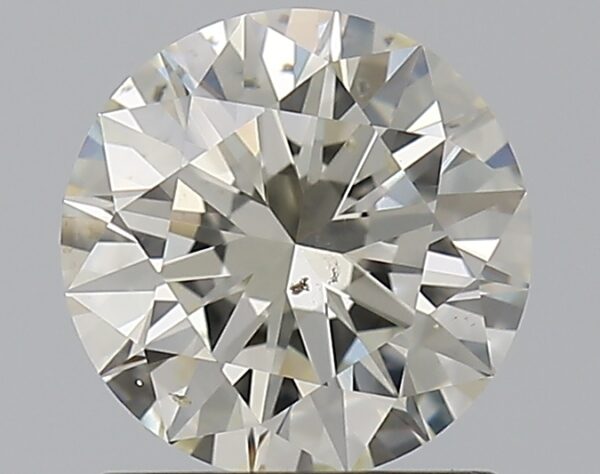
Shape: round
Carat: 1.01
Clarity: SI1
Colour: L
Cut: EX
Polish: EX
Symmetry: EX
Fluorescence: ST
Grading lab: GIA
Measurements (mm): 6.46 x 6.48 x 3.96